Dave Chappelle's Block Party

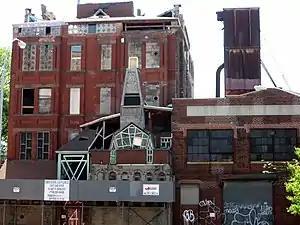
The Broken Angel House, the site of the documentary, in May 2007

The film follows Chappelle during the summer of 2004, ending on September 18, 2004, when he threw a block party on the corner of Quincy Street and Downing Street in the Clinton Hill neighborhood of Brooklyn, New York City. The film features nearby sites, including the Broken Angel House in Clinton Hill, Brooklyn as well as areas in Fort Greene, Brooklyn and Bedford-Stuyvesant, Brooklyn. The film was produced before Chappelle's highly publicized decision to walk away from a $50 million deal to continue his hit "Chappelle's Show", and gained prominence after the announcement.